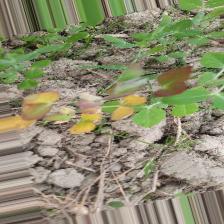
Label: Ascochyta blight